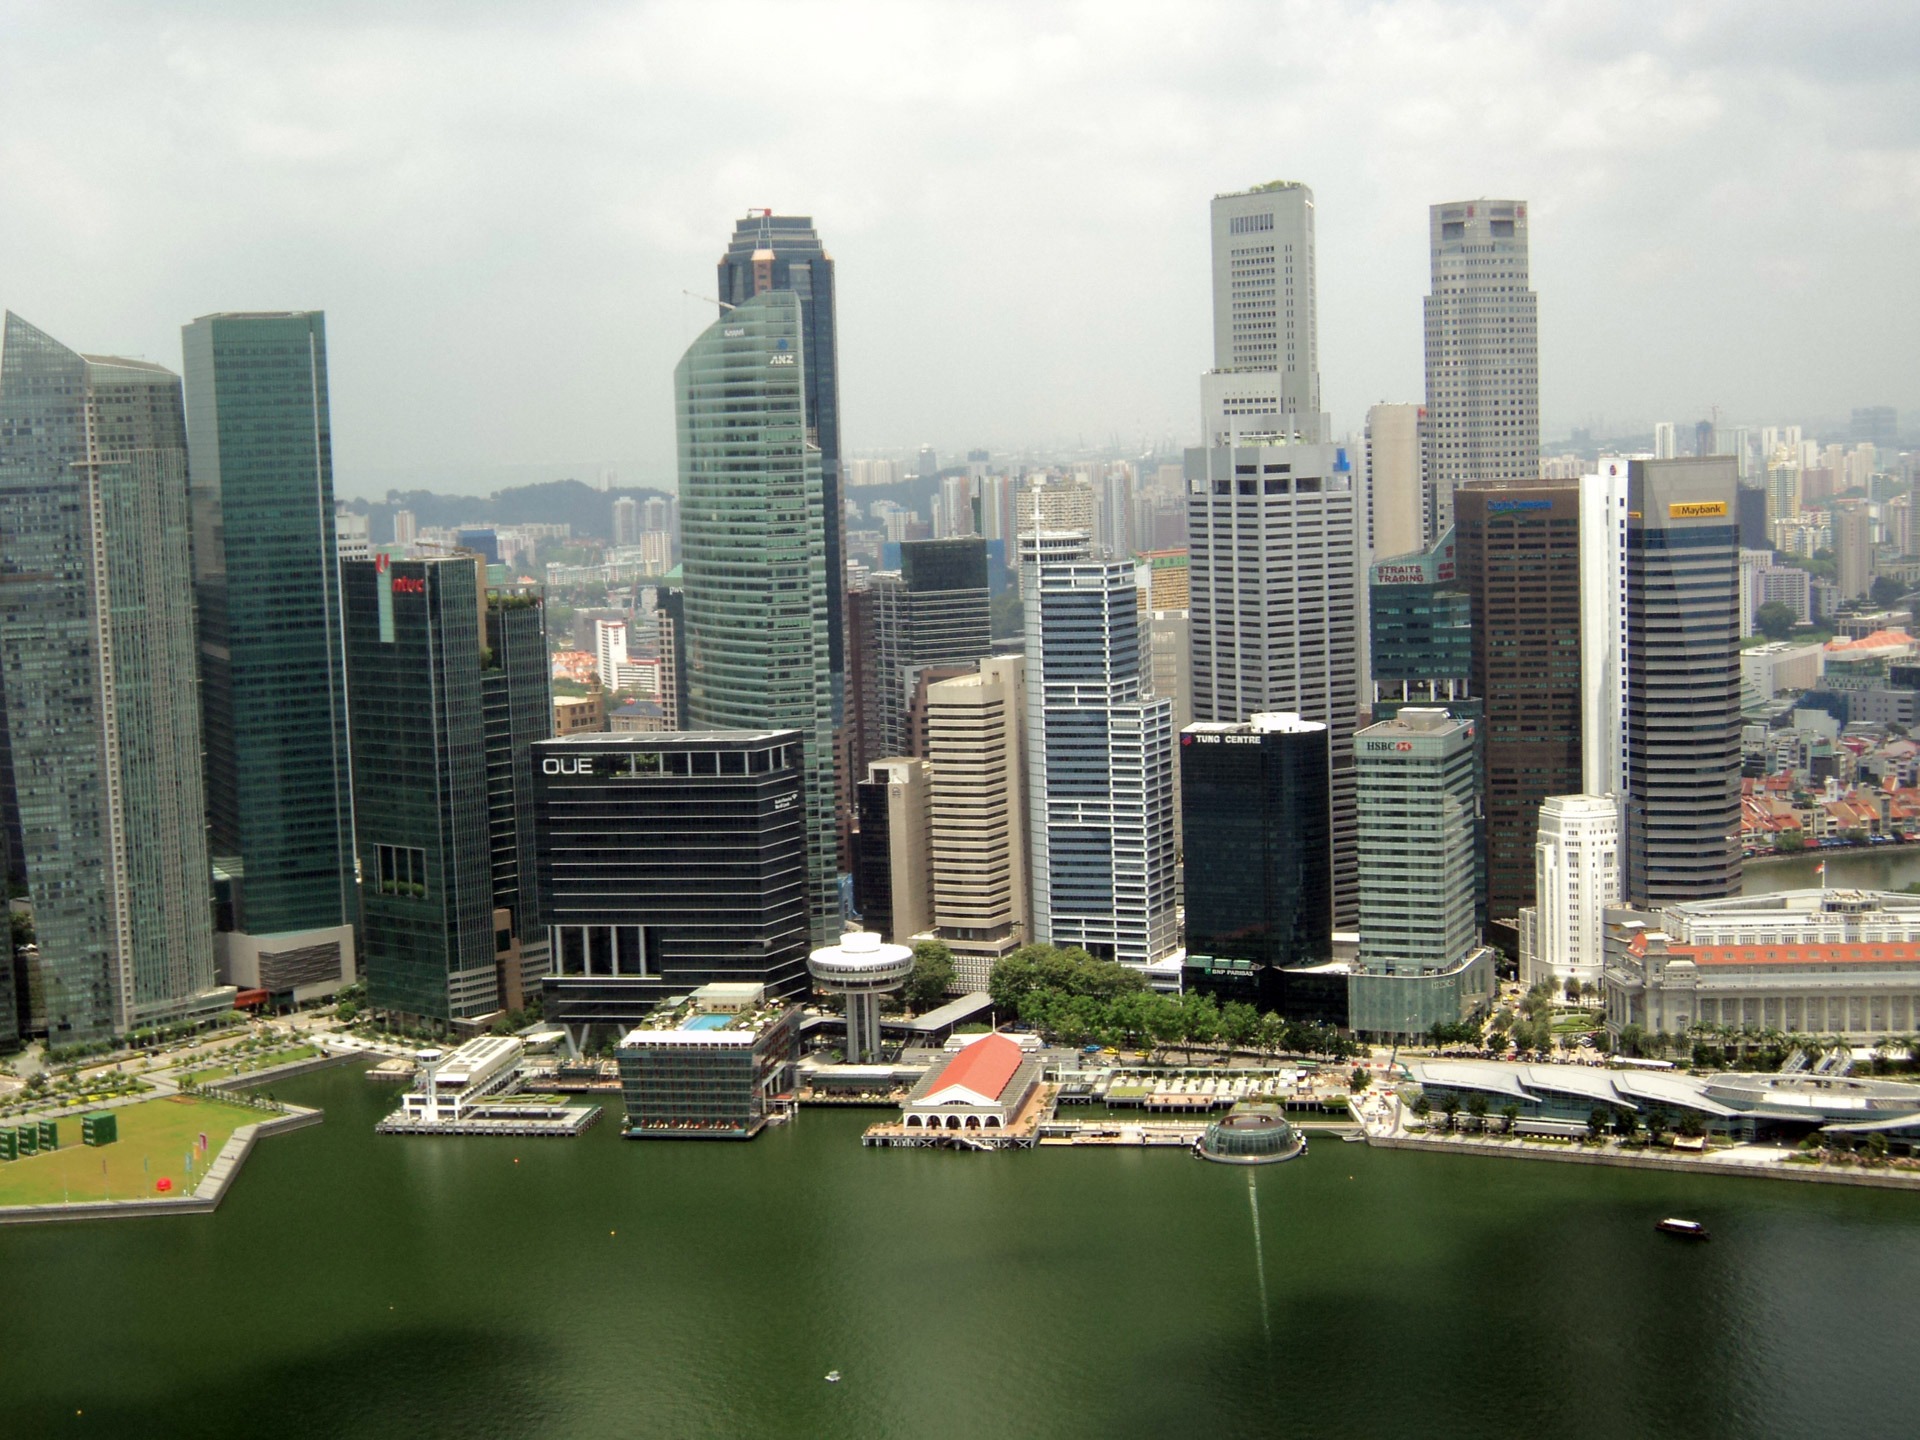
sea, water, grass, architecture, structure, skyline, building, city, skyscraper, cityscape, downtown, travel, reflection, tower, park, landmark, object, tower block, plants, trees, place, singapore, metropolis, condominium, bird's eye view, aerial photography, urban area, residential area, geographical feature, human settlement, metropolitan area